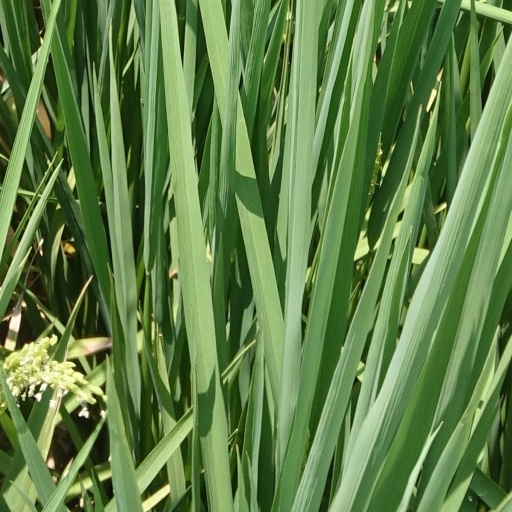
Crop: rice